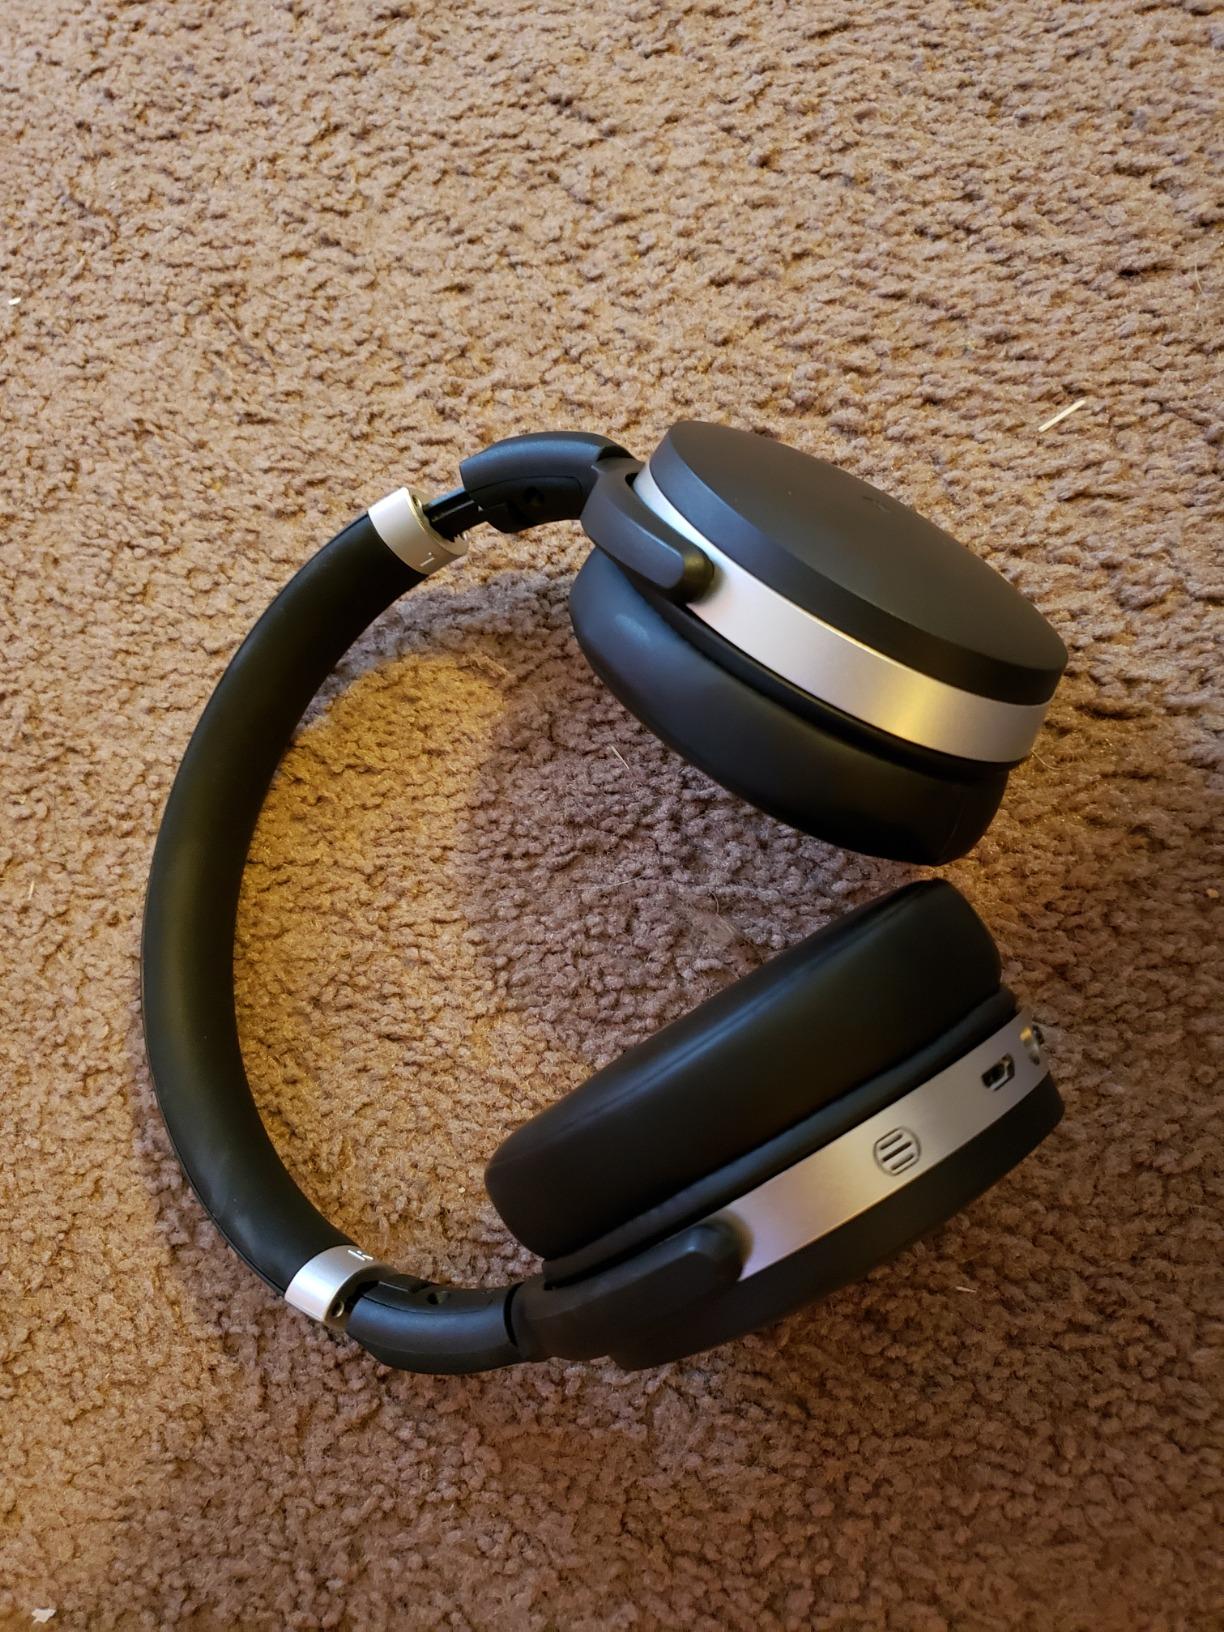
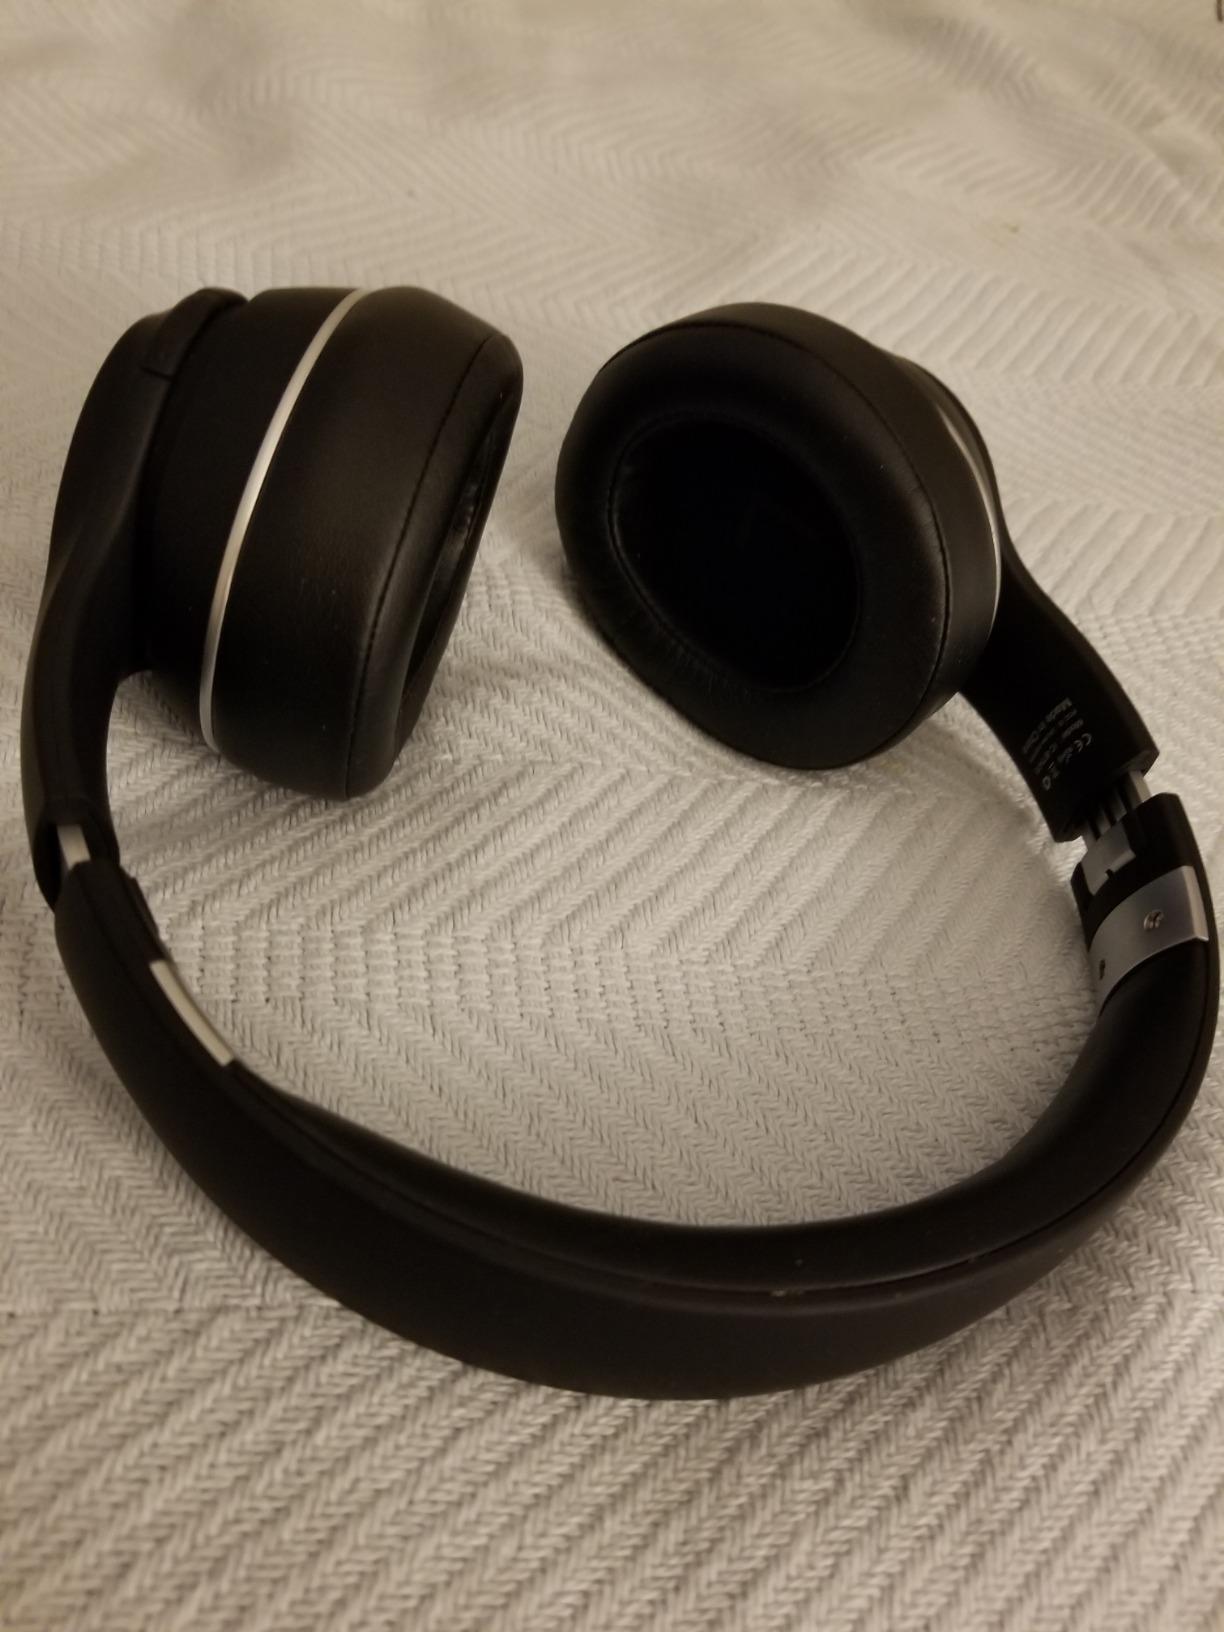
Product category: headphones
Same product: no